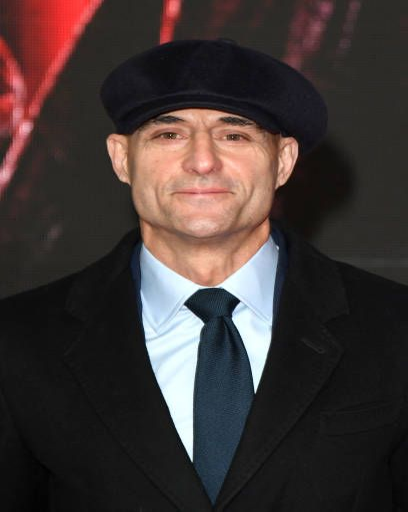
actor attends the european premiere